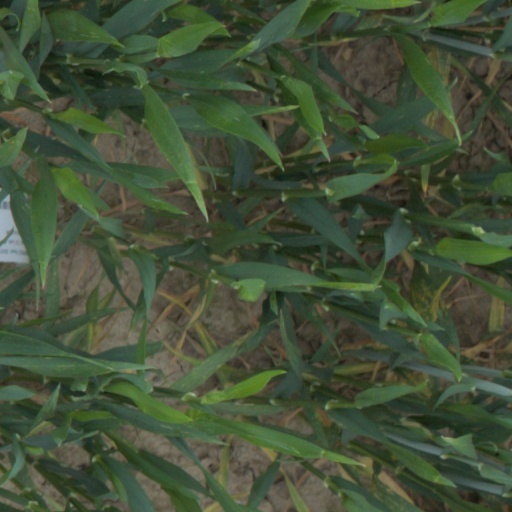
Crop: wheat